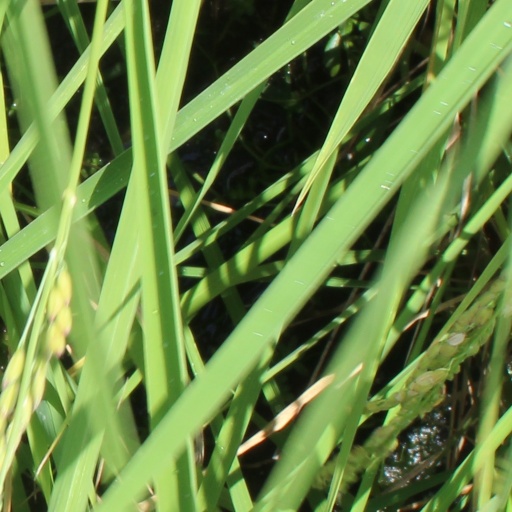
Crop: rice